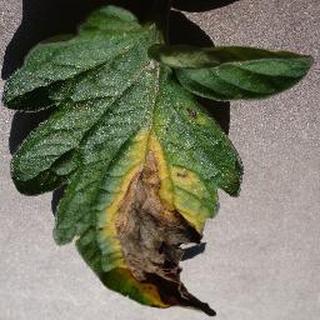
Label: tomato_early_blight